Dmitry Rylov

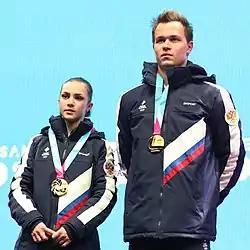
Panfilova / Rylov at the 2020 Youth Olympic Games

"Small medals for short and free programs awarded only at ISU Championships."